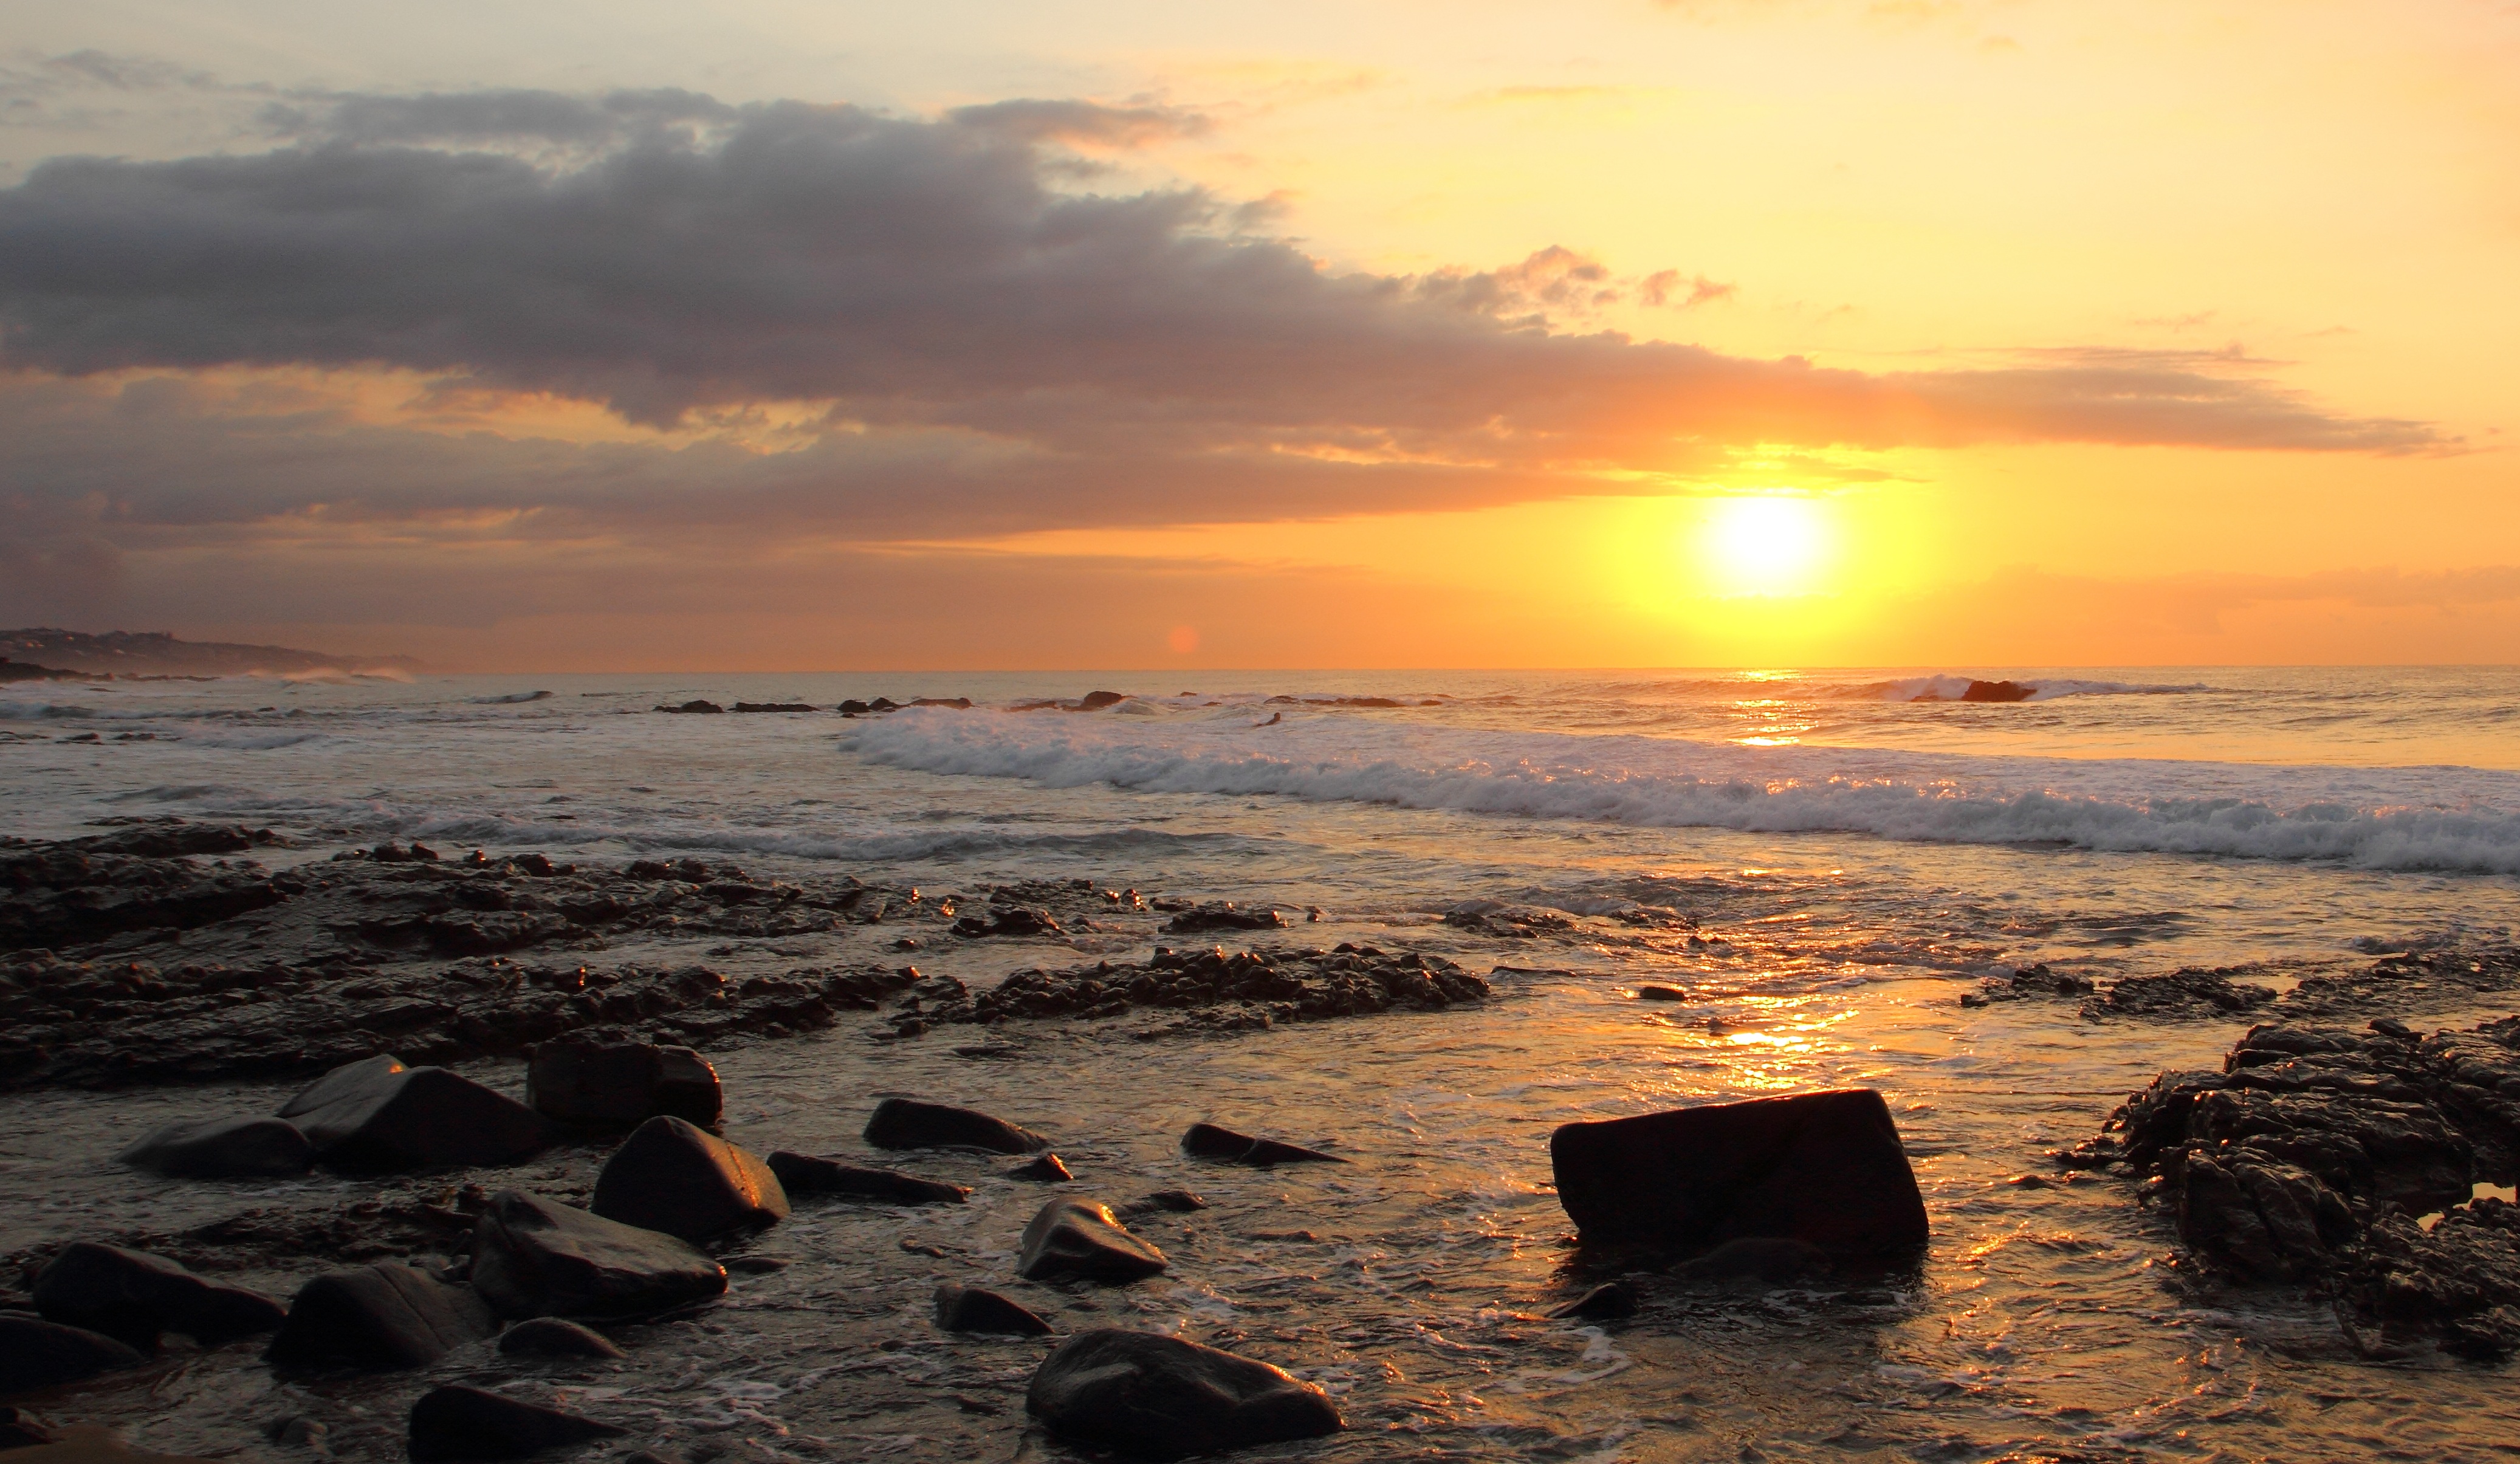
beach, landscape, sea, coast, water, sand, rock, ocean, horizon, light, cloud, sky, sun, sunrise, sunset, sunlight, morning, shore, wave, dawn, coastline, dusk, evening, scenic, seascape, bay, yellow, material, body of water, sunrise sky, cape, sunrise landscape, sunrise beach, wind wave